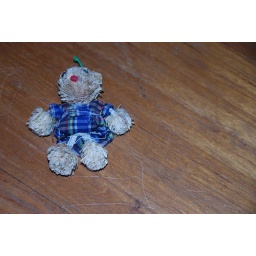
She's been lugging this little bear around the house all week. So sweet.